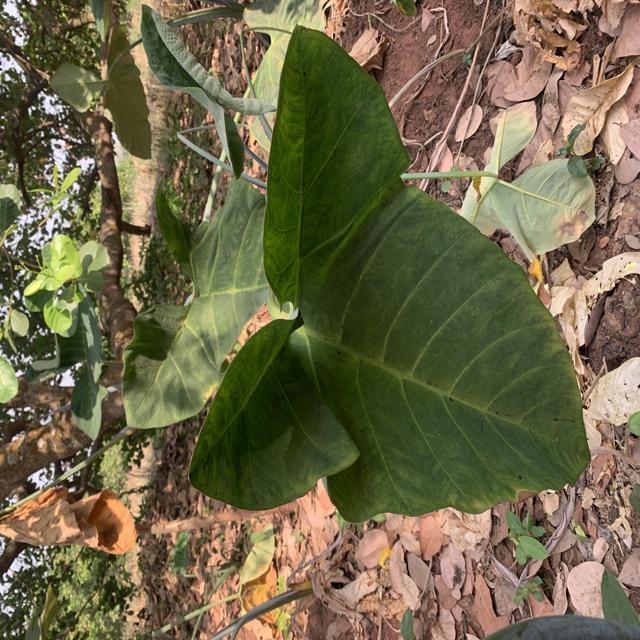
Label: Healthy